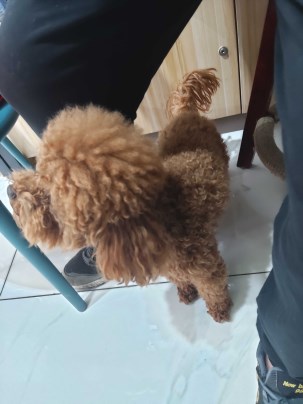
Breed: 7449-n000128-teddy